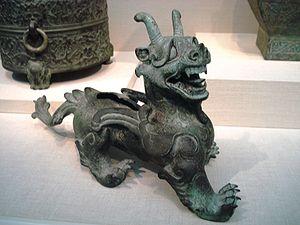
La dynastie Han qui règne sur la Chine de 206 av. J.-C. à 220 apr. J.-C., est fondée par Liu Bang, un chef de guerre d'origine paysanne qui est passé à la postérité sous le nom d'empereur Han Gaozu. Seconde dynastie impériale chinoise, elle succède à la dynastie Qin, qui a unifié la Chine après avoir conquis tous les Royaumes combattants et est suivie de la période des Trois Royaumes.
La dynastie Han régna sur la Chine de 206 av. J.-C. à 220 apr. J.-C. Deuxième des dynasties impériales, elle succéda à la dynastie Qin et fut suivie de la période des Trois Royaumes.